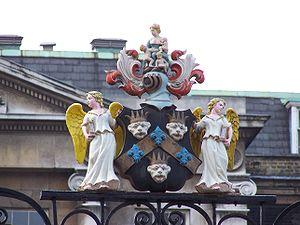
Le Guy's Hospital est un grand hôpital du NHS situé dans l'arrondissement de Southwark immédiatement au sud de la Cité de Londres près du London Bridge.